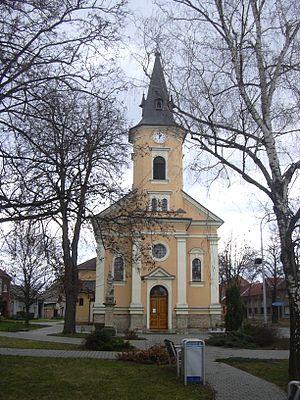
Brodek u Přerova est un bourg du district de Přerov, dans la région d'Olomouc, en République tchèque. Sa population s'élevait à 1 989 habitants en 2018.